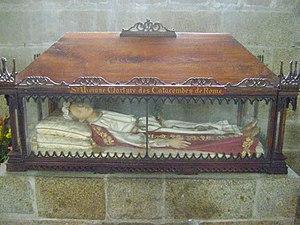
L'Eglise Saint-Sulpice de Fougères, Ille-et-Vilaine. Gisant de Sainte-Viviane.
Bibiane, Viviane ou Vivienne est une vierge qui, selon la tradition, connut la gloire du martyr à Rome sous l'empereur Julien en 363. Sanctifiée, elle est honorée le 2 décembre. Son tombeau est érigé dans une chapelle qui est devenue la basilique Sainte-Marie-Majeure.